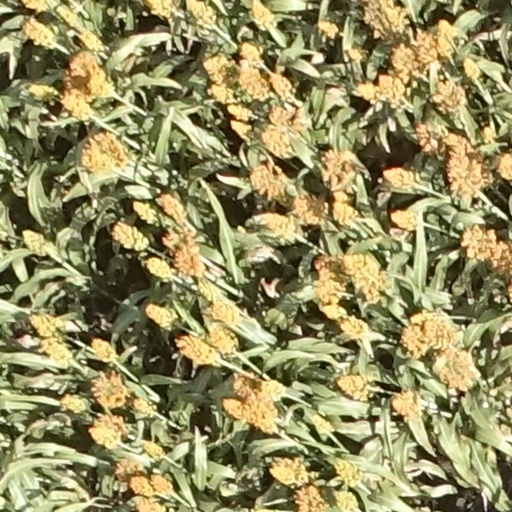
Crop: sorghum